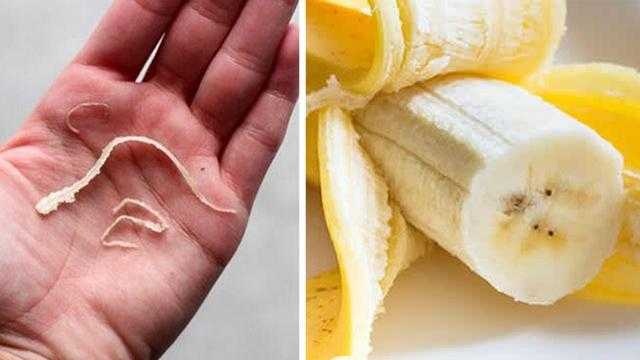
Label: Banana